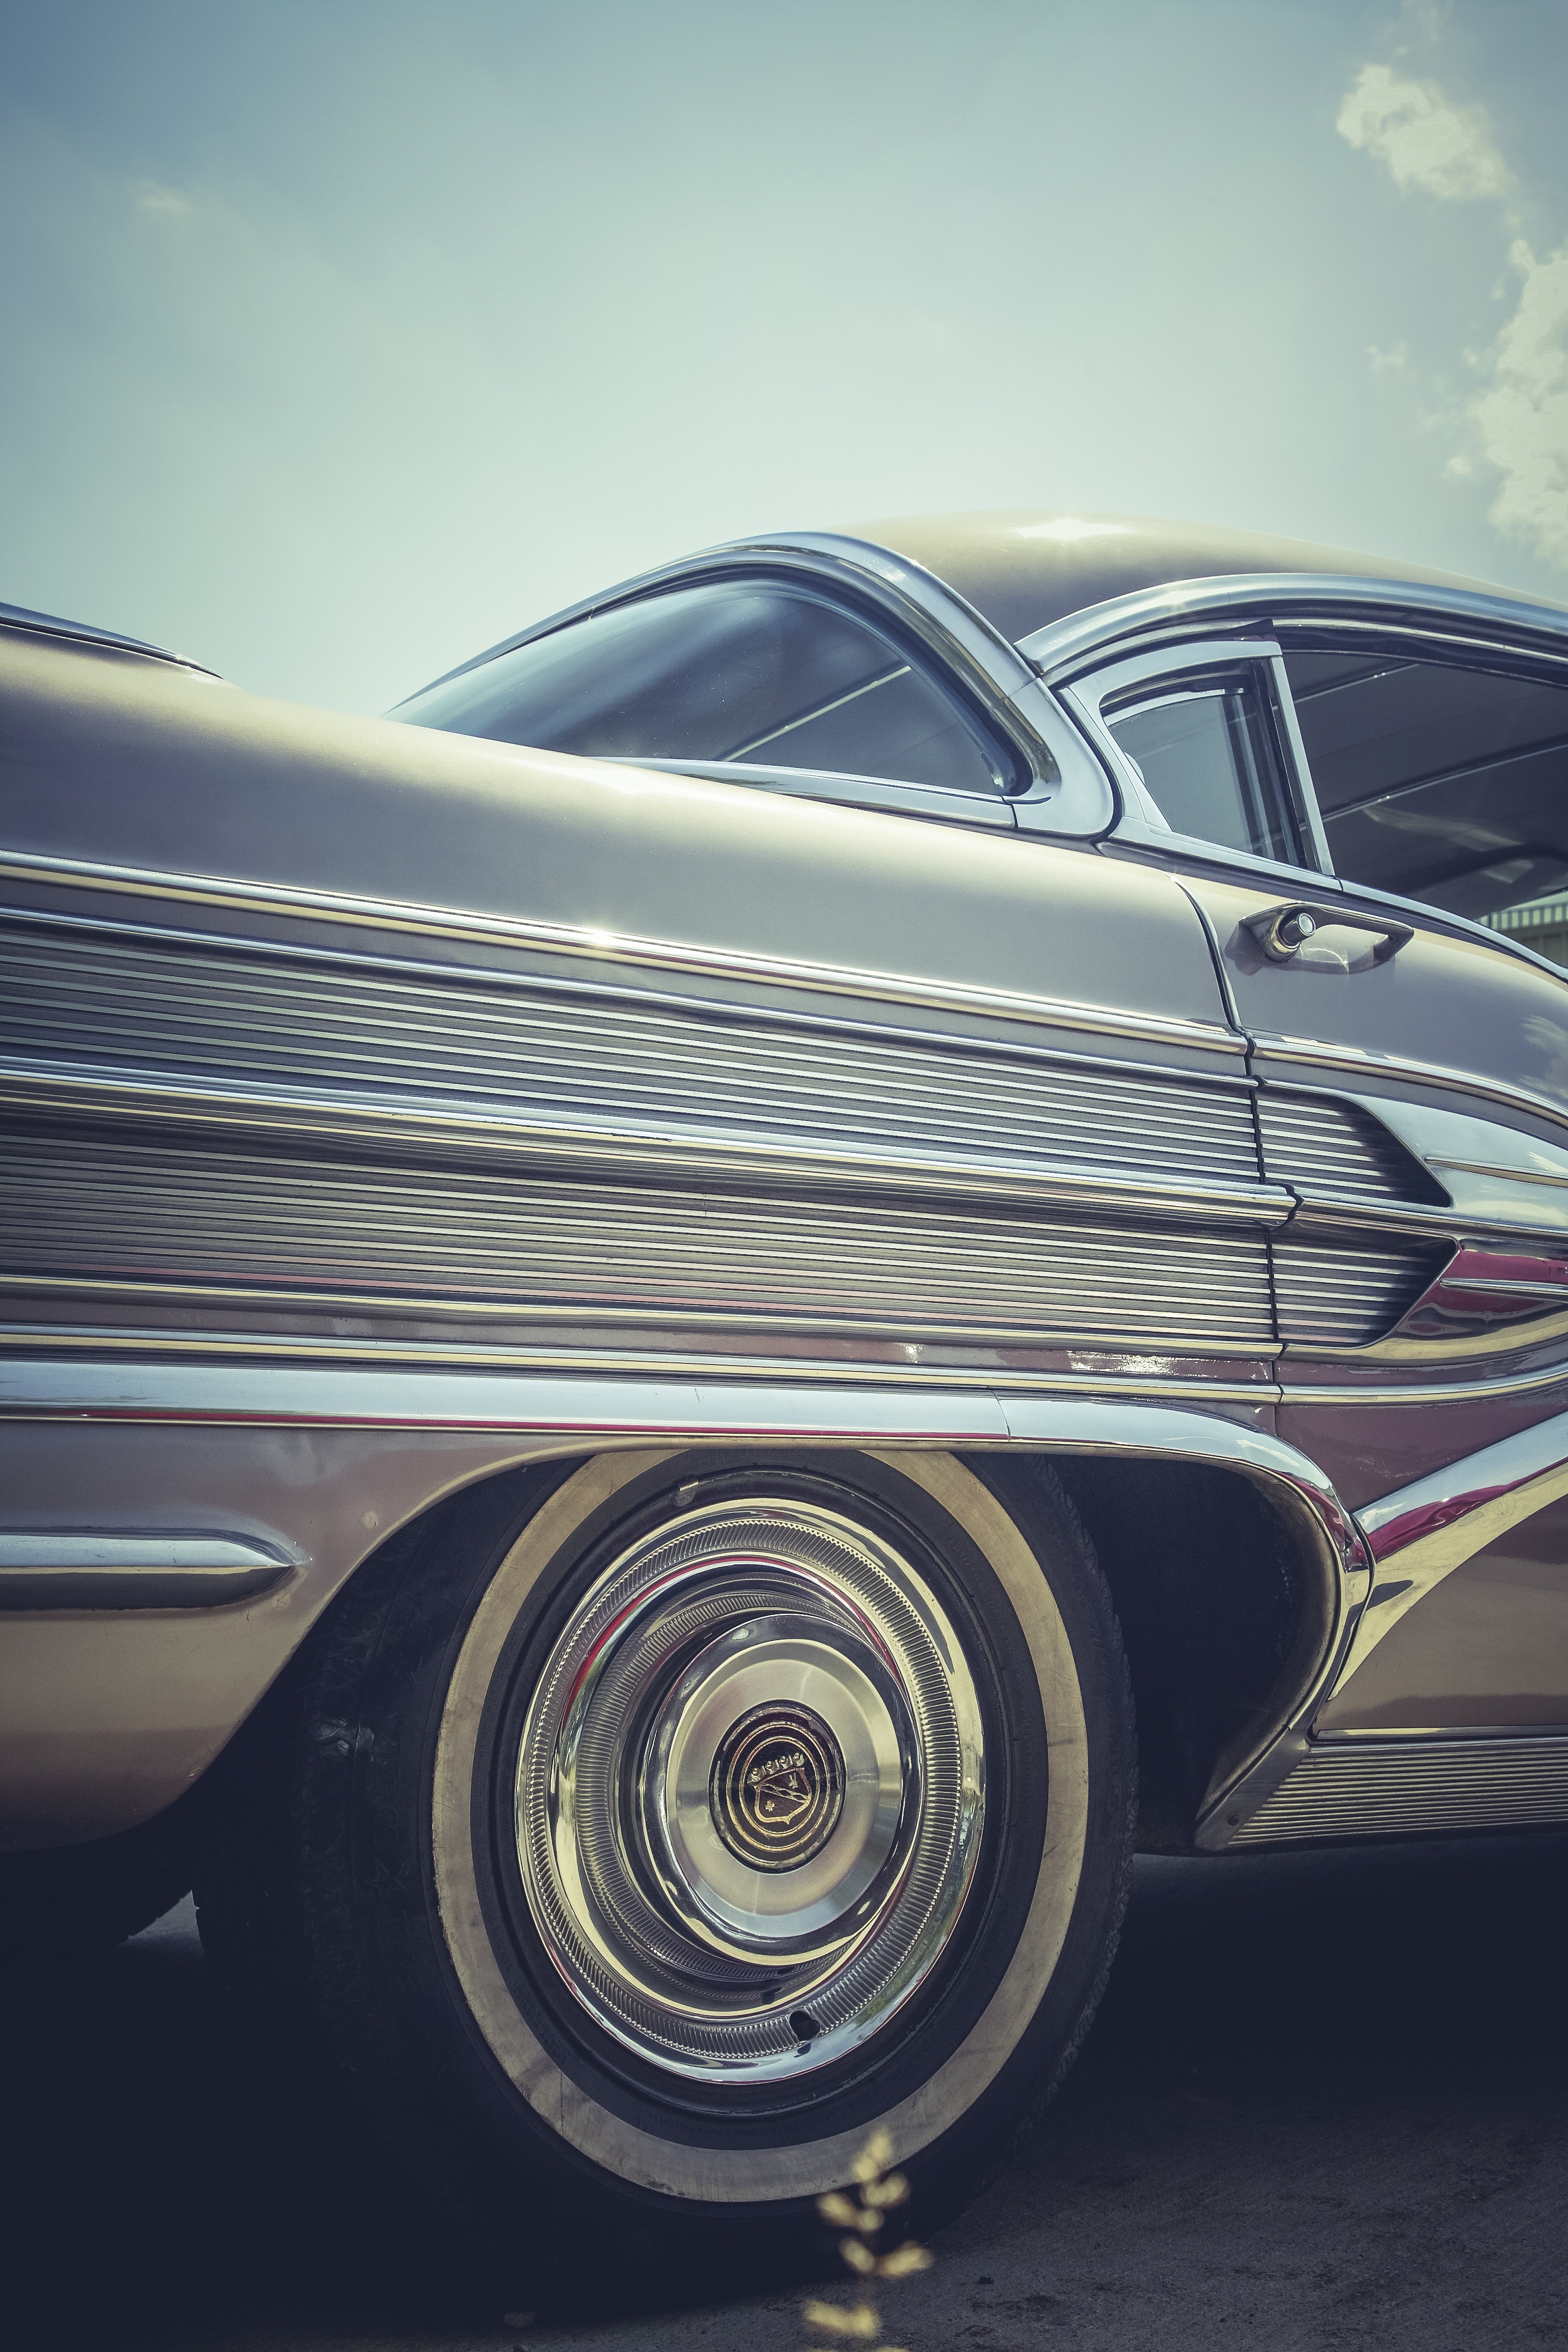
car, vintage, wheel, retro, vehicle, motor vehicle, vintage car, lines, chrome, classic, antique car, land vehicle, automobile make, automotive exterior, automotive design, luxury vehicle, full size car